Vijay Chaudhary

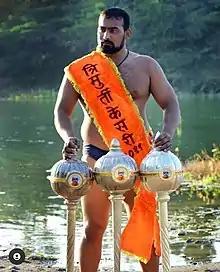

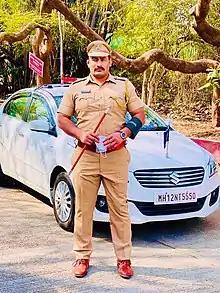
ACP Vijay Nathu Chaudhary

ACP Vijay Chaudhary is an Indian wrestler and three-time winner of the most prestigious Maharashtra Kesari title. He won this award thrice in a row 2014, 2015, and 2016, becoming only the second wrestler to achieve this feat after Narsing Yadav. He also led the Puneri Paltan in to victory in the star studded Inaugural Season of Zee Maharashtra Kusti League in 2019.